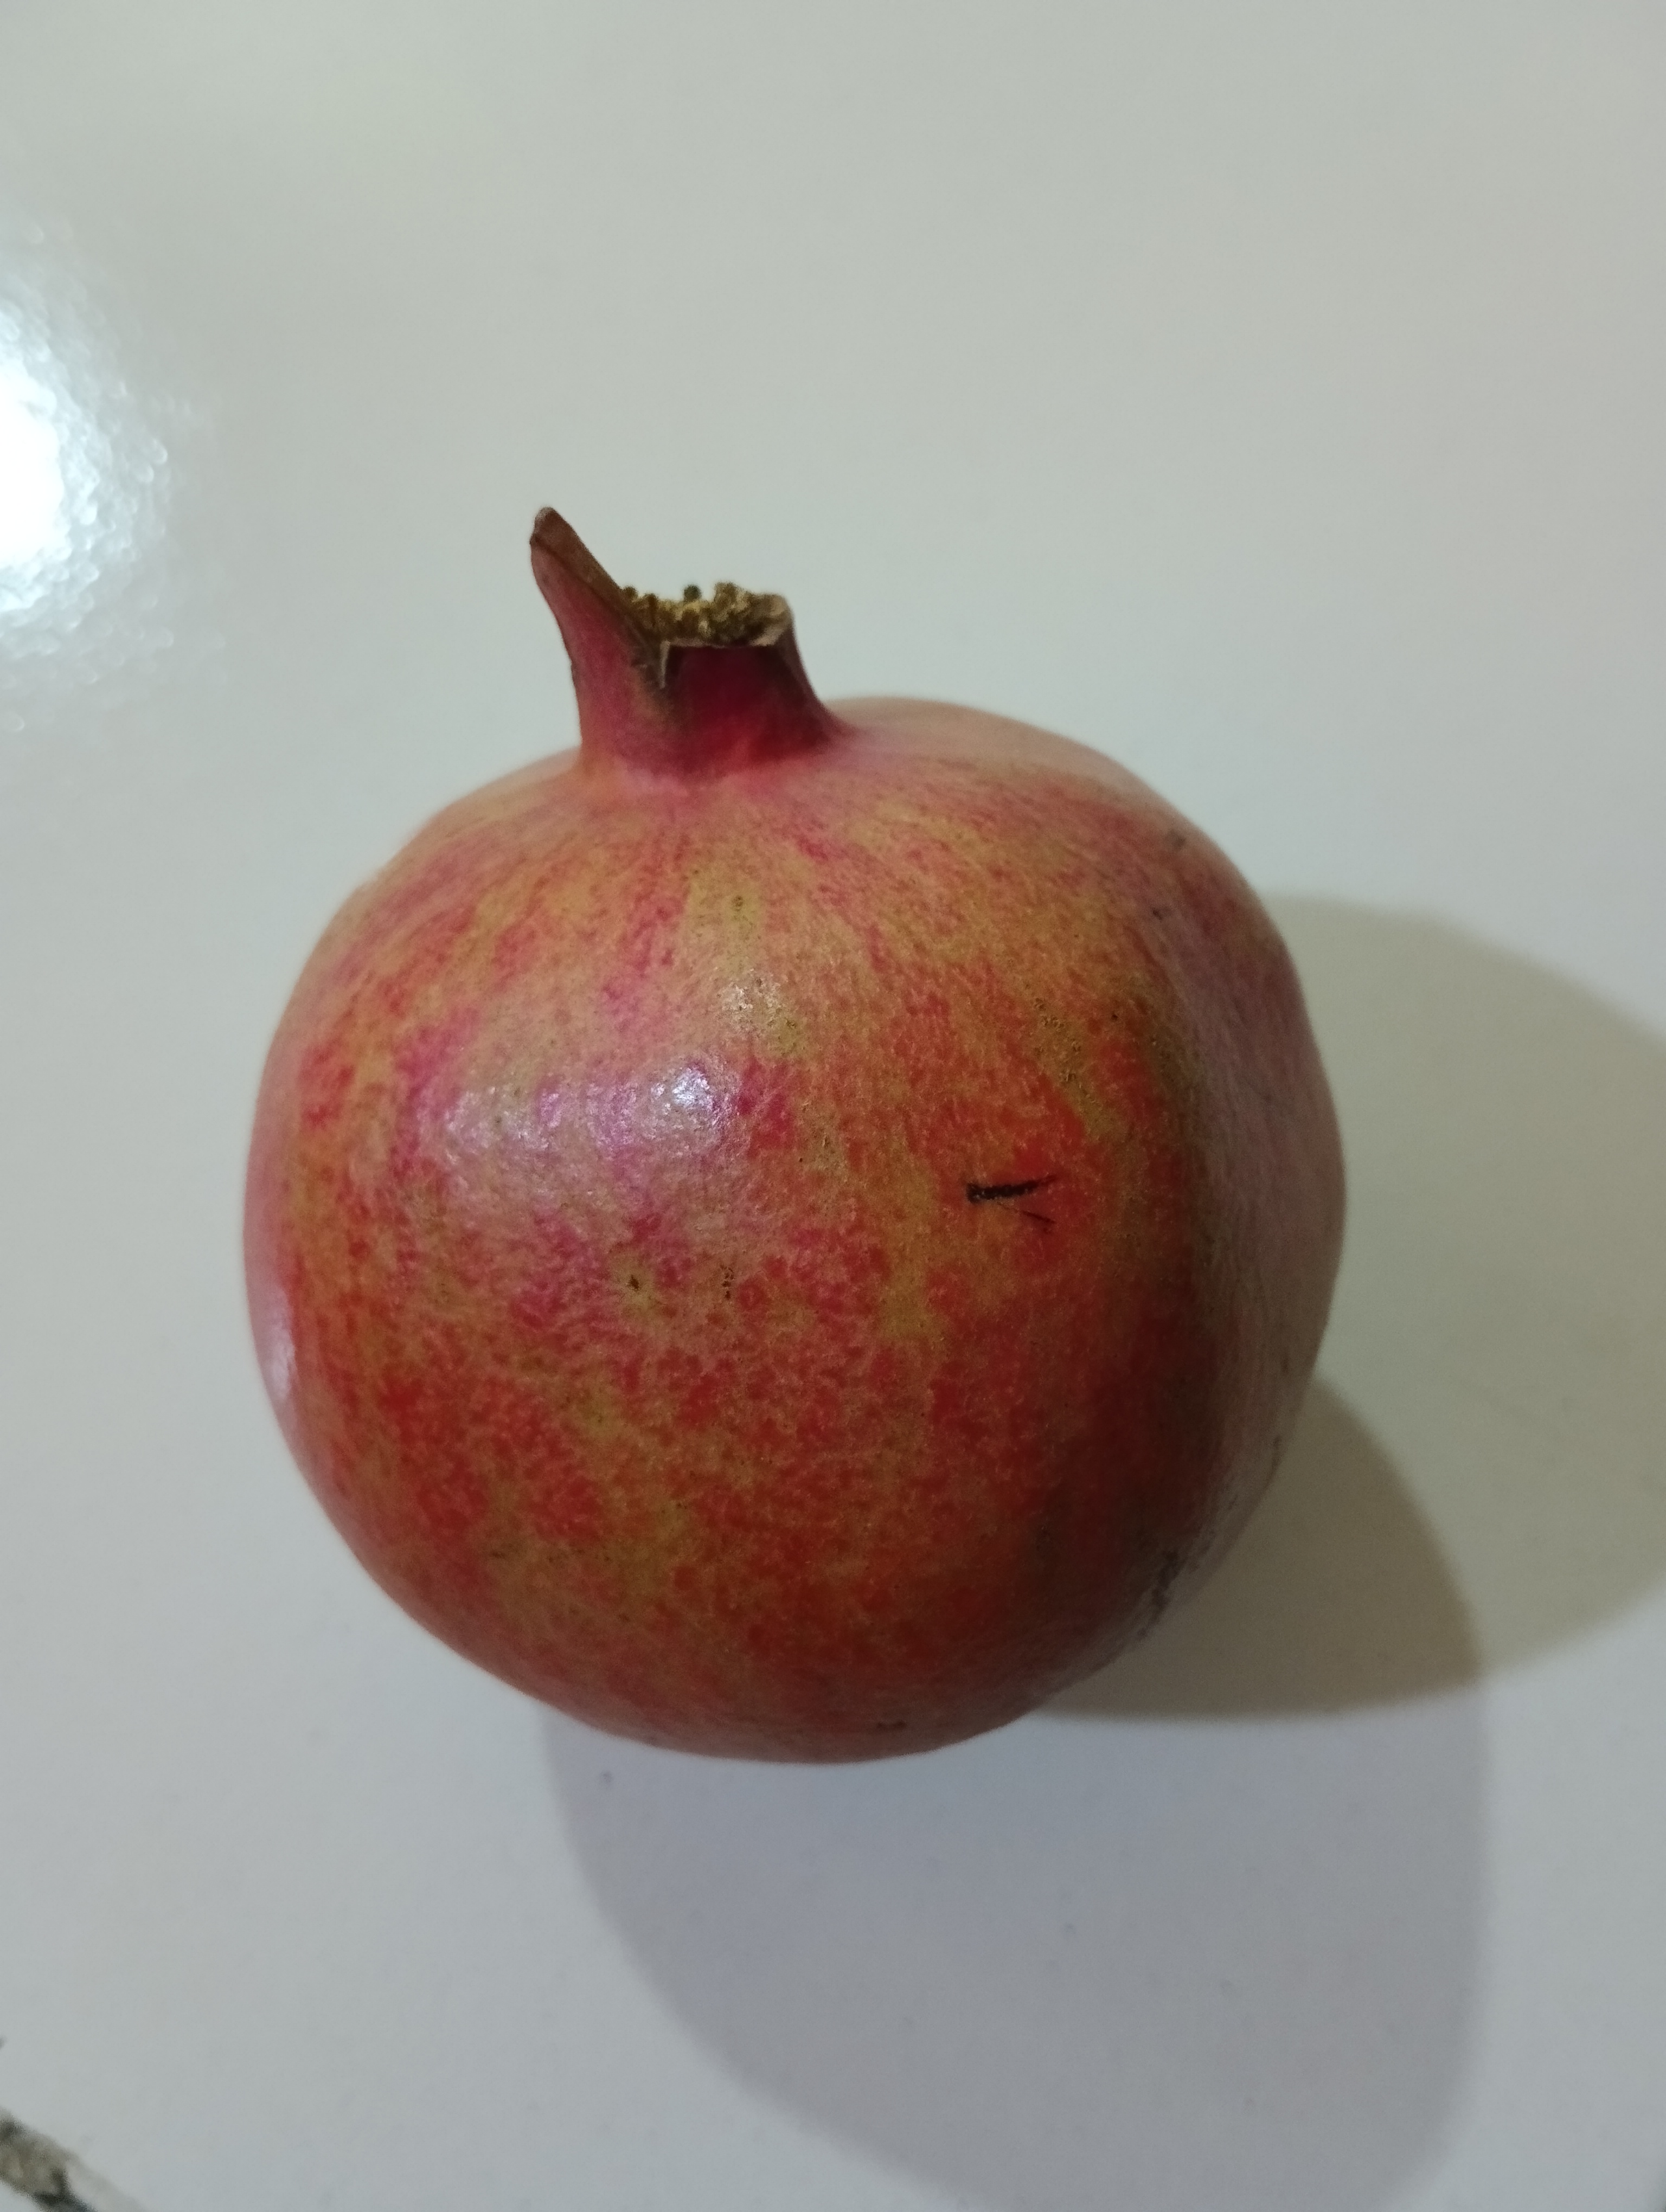
Label: No Defect